John Shanley (bishop)

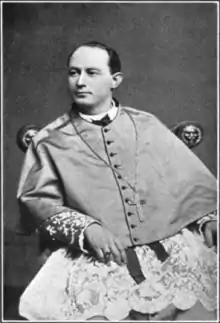

John Shanley (January 4, 1852 – July 16, 1909) was an American prelate of the Roman Catholic Church. He served as bishop of the Diocese of Fargo in North Dakota from 1889 until his death in 1909.